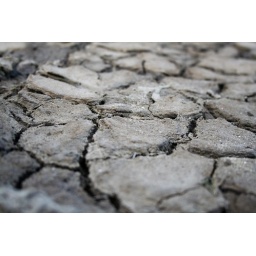
The beach at Holme had intermittant strips of mud and sand caused by the way the tide comes in.